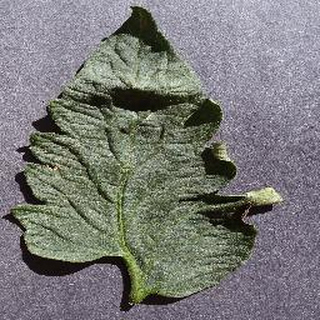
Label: healthy_tomato